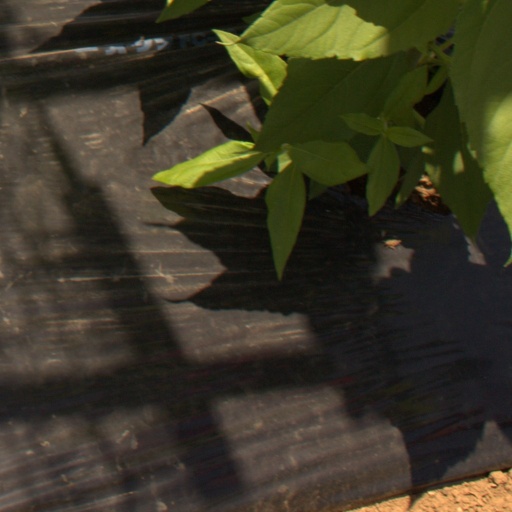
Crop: Jerusalem artichoke